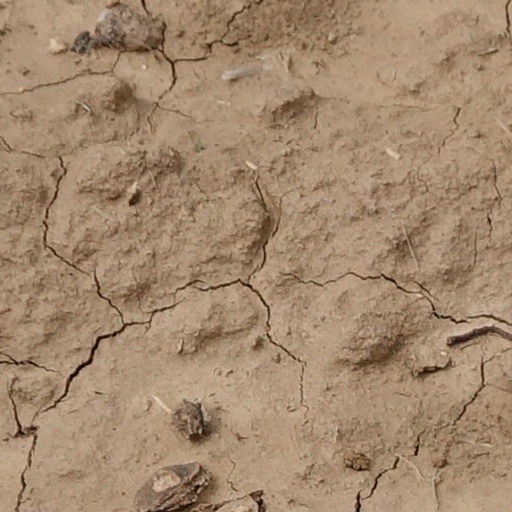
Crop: wheat